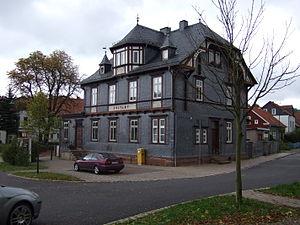
Tambach-Dietharz est une ville allemande de l'arrondissement de Gotha, dans le Land de Thuringe. Elle est située au cœur de la forêt de Thuringe.